Munger Ganga Bridge

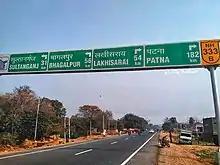
NH – 333B Board in Munger

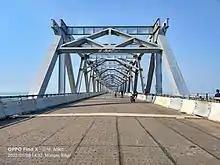
Shri Krishna Setu

The bridge costing Rs. 9,300 million is located downstream of the Rajendra Setu near Mokama and upstream of the Vikramshila Setu at Bhagalpur. The bridge forms a link between NH 33 on the southern side of the Ganges and NH 31 on the northern side of the Ganges. Shrikrishna Setu connects Jamalpur Junction and Ratanpur railway station on the Sahibganj Loop through Munger Railway Station line of Eastern Railway with a new junction namely Sabdalpur Junction on north end of bridge to Sahibpur Kamal Junction and on the Barauni-Katihar section of East Central Railway. The Bridge connects districts of Begusarai and Khagaria to the Divisional headquarters Munger city.